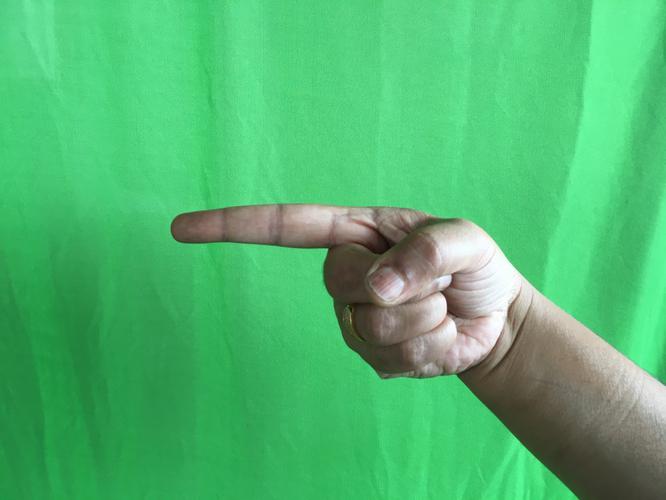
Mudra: Suchi
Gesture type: single_hand